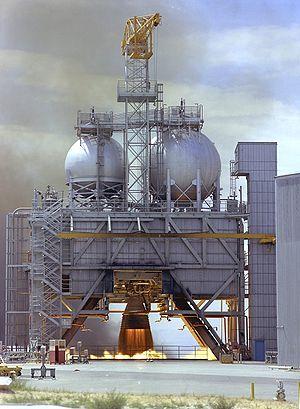
Le F-1 était un moteur-fusée de très grande puissance, développé par Rocketdyne pour propulser le premier étage du lanceur américain géant Saturn V du programme Apollo. Les cinq moteurs F-1 utilisés sur Saturn V, d'une poussée unitaire au sol de 6,77 méganewtons brûlaient de l'oxygène liquide et du kérosène.
Saturn V est un lanceur spatial géant développé dans les années 1960 par l'agence spatiale américaine, la NASA, pour le programme lunaire Apollo. Utilisé entre 1967 et 1973, il a placé en orbite terrestre, sans aucun échec, les vaisseaux qui ont déposé les astronautes américains sur le sol lunaire. Cette énorme fusée d'un peu plus de 3 000 tonnes, est capable de placer jusqu'à 140 tonnes en orbite basse terrestre pour les dernières missions Apollo. Elle est développée dans le contexte de la course à l’espace opposant Américains et Soviétiques dans les années 1960. Ces circonstances permettent aux États-Unis de mobiliser des moyens financiers et humains exceptionnels pour permettre sa mise au point. La fin prématurée du programme Apollo et les restrictions budgétaires entraînent l'arrêt de la chaîne de fabrication de ce lanceur particulièrement couteux. Après un dernier vol pour mettre en orbite la station spatiale Skylab, la NASA décide de développer un lanceur réutilisable, la navette spatiale américaine, en espérant abaisser sensiblement les coûts très élevés de mise en orbite.